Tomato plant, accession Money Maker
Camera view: horizontal (90 deg, fisheye); turntable rotation: 240 degrees
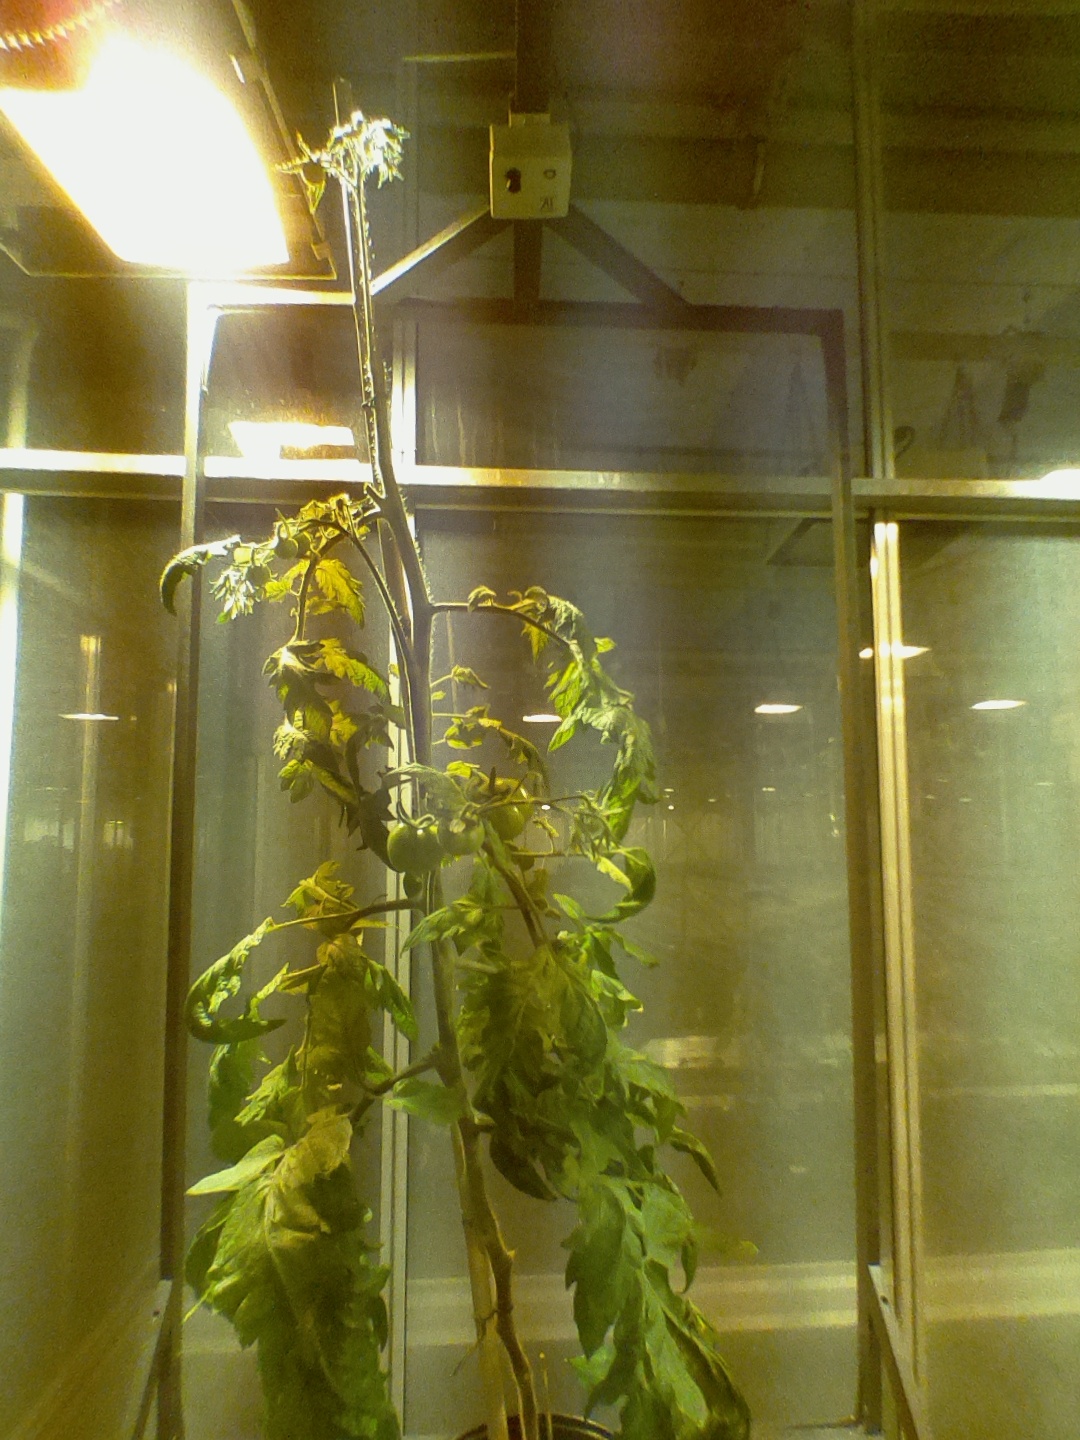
BBCH growth stage 75: 50%-60% of final fruit size